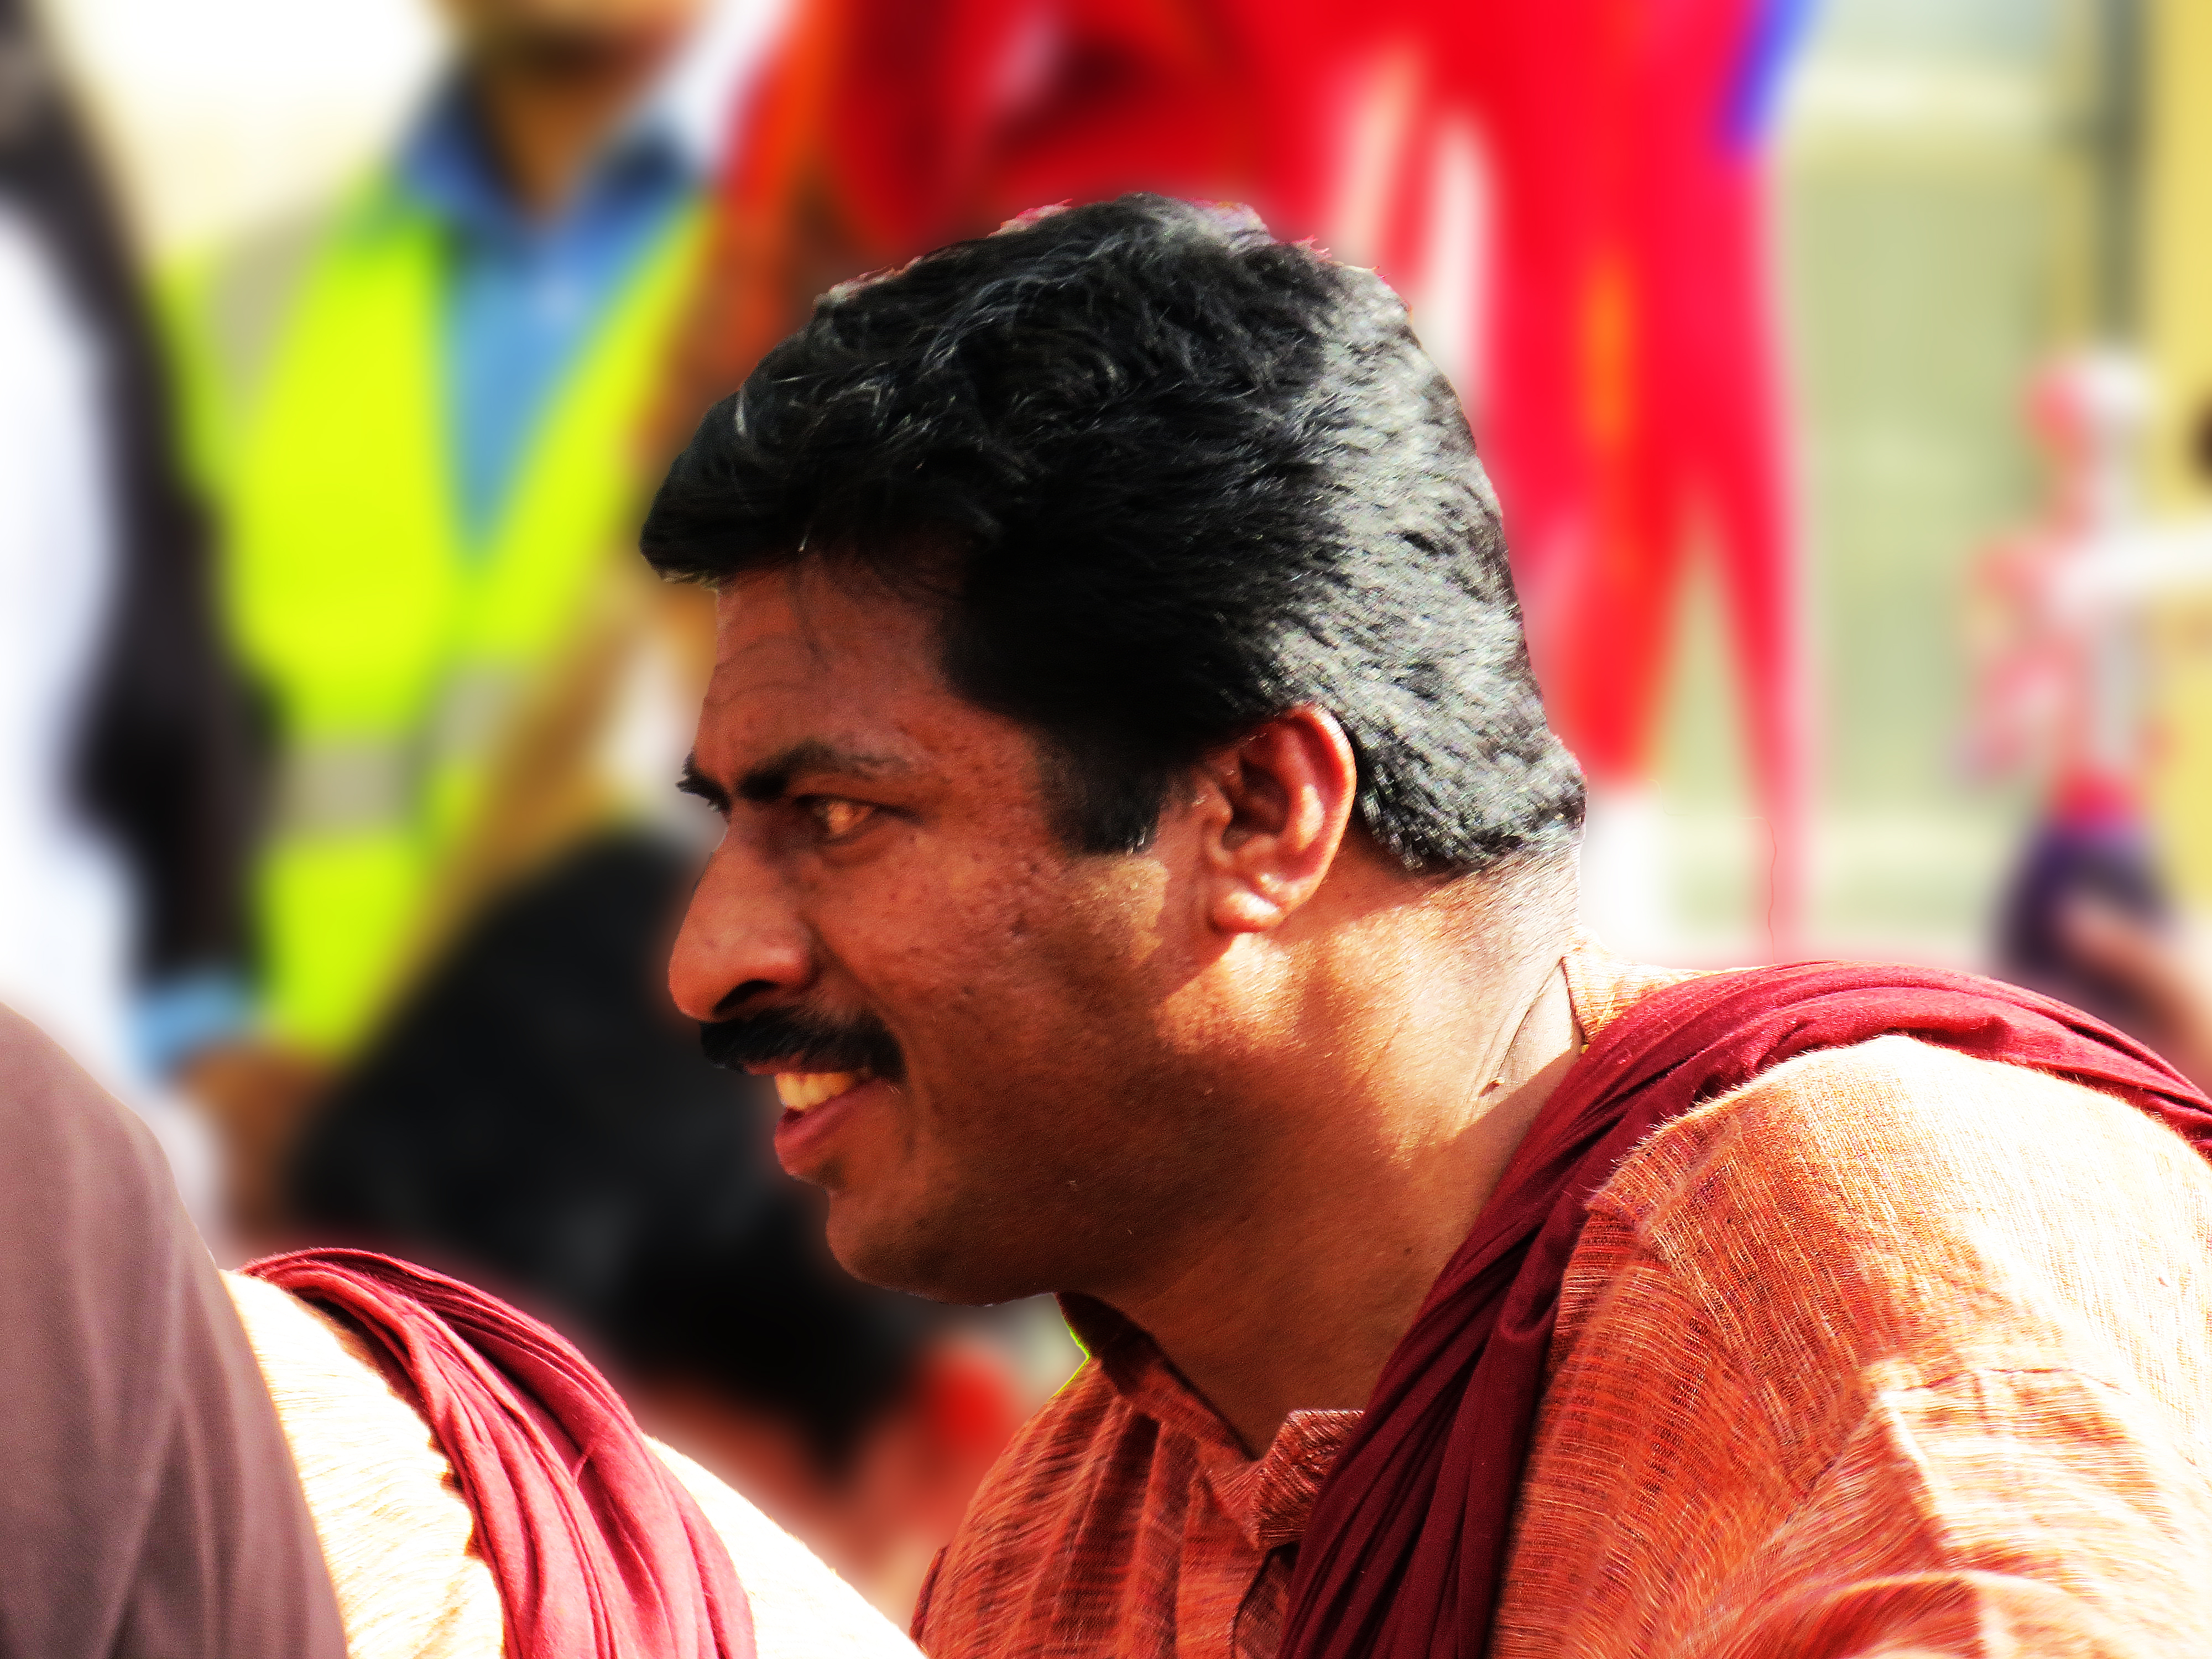
man, person, people, portrait, red, color, hairstyle, uk, temple, faces, peterborough, ourladypeaceprocession